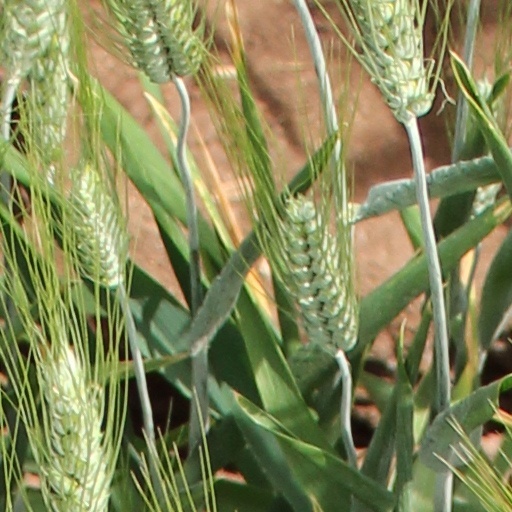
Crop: wheat